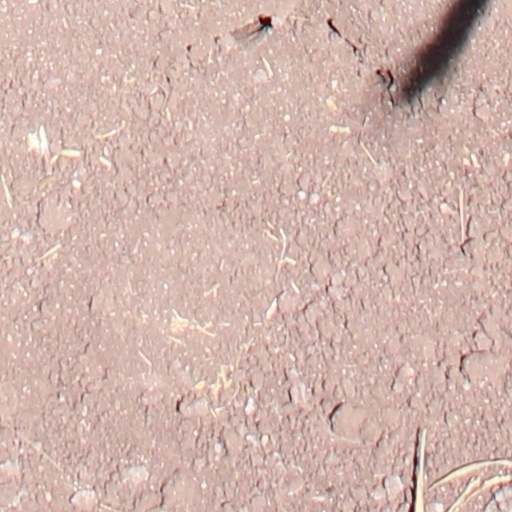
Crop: wheat